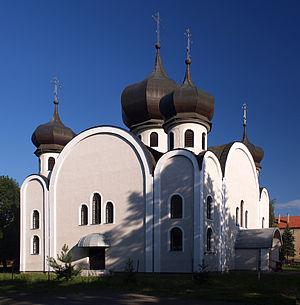
Humenné - Sts Cyrille et Méthode Pravoslávny chrám Cyrila a Metoda Polski: Humenné - Cerkiew prawosławna Świętych Cyryla i Metodego
Humenné est le centre de la division administrative du même nom, dans la région de Prešov en Slovaquie.
L'église Saints-Cyrille-et-Méthode est une église orthodoxe de Humenné, en Slovaquie.